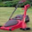
Label: lawn_mower